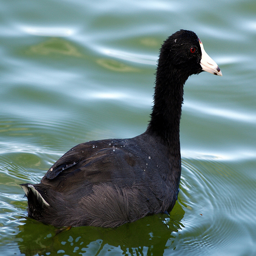
a duck swims through the water by itself
A black duck floating in a greenish pond.
A black duck swimming on top of a body of water.
A black duck is swimming in the water.
a duck that is sitting on a pond